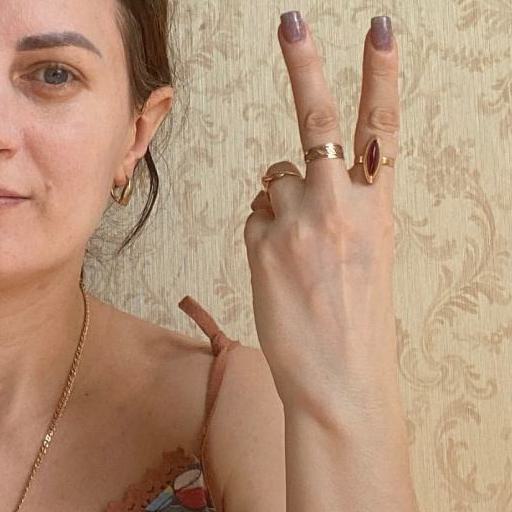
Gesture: peace_inverted